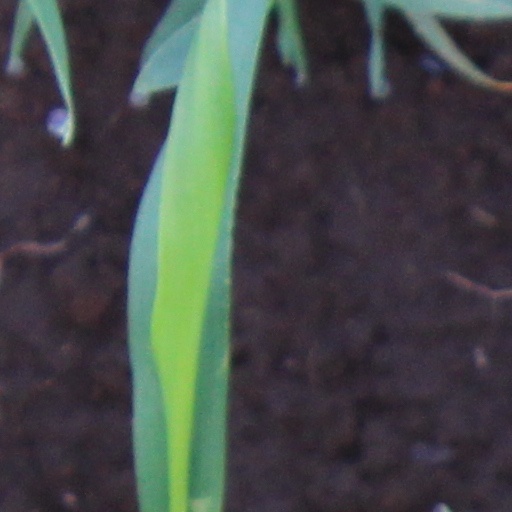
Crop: wheat